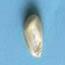
Maize quality: Good